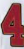
Number: 4